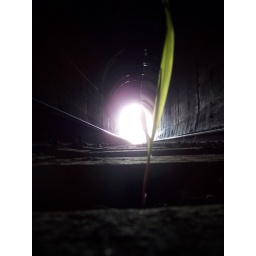
grass in train tunnel